2016 AFL Grand Final

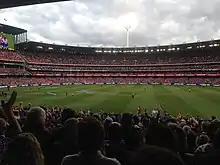
The reaction of the players and supporters moments after the final siren

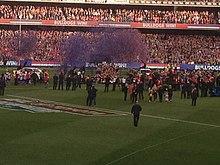
The Bulldogs team on the podium with the premiership cup

Early in the final quarter, Swans midfielder Dan Hannebery suffered an injury to his left knee when he collided awkwardly with Easton Wood who had gone in low to claim the ball on the ground. He was promptly helped off the field for treatment and attempted to continue playing after having his knee strapped, only to return to the bench after taking a free kick with the injured leg.